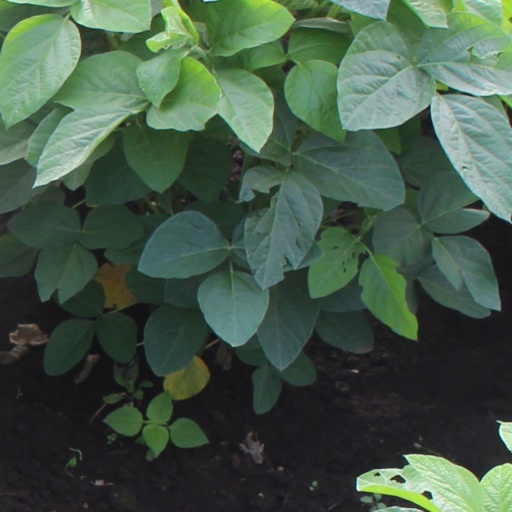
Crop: soybean